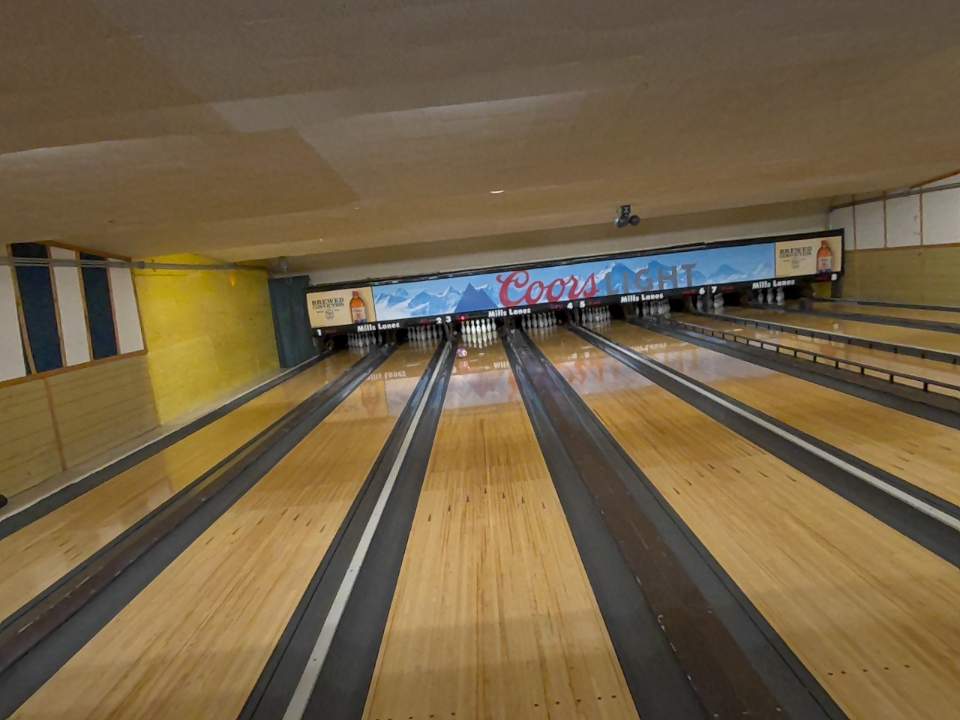
Object: bowling_ball